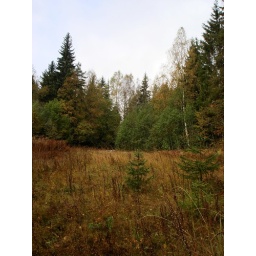
From behind the car - the car is near those green bushes in the center.